Kimura Susumu

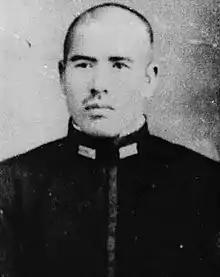
Vice Admiral Susumu Kimura

, was an admiral in the Imperial Japanese Navy during World War II. He commanded Destroyer Squadron 10 which participated in several important naval battles at the Battle of Midway, Guadalcanal Campaign, and the Battle of Leyte Gulf.